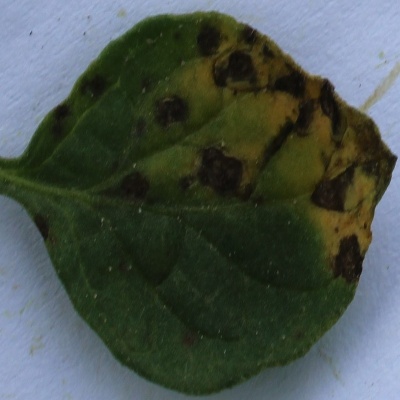
Crop: Tomato
Condition: septoria leaf spot